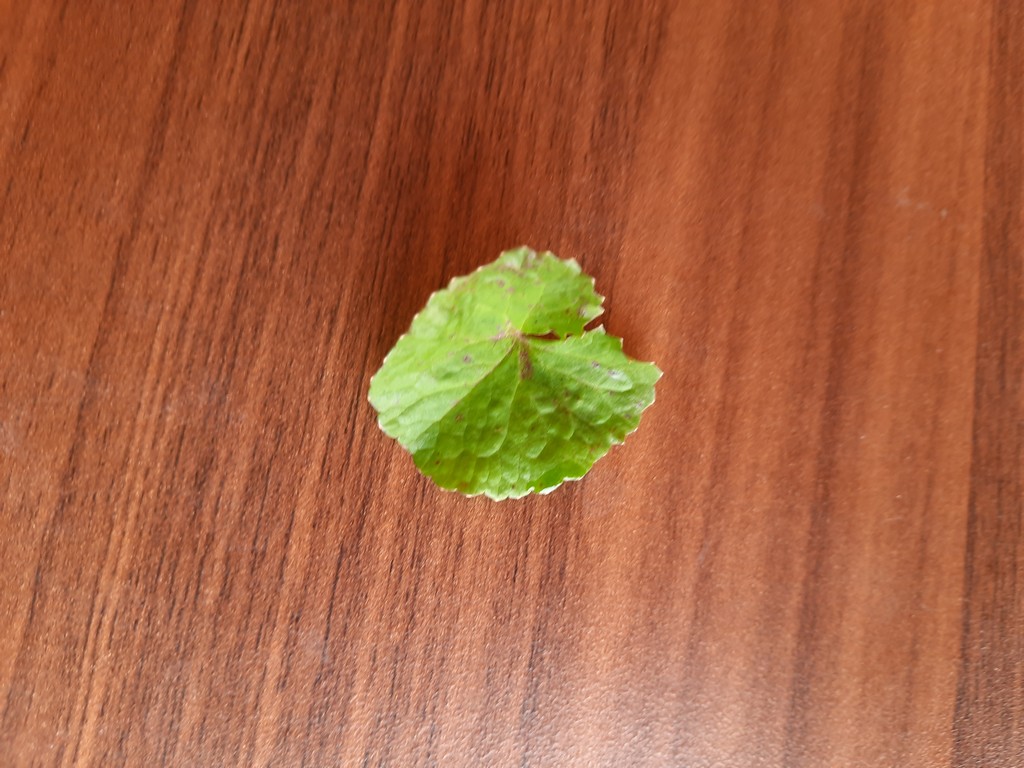
Label: Unhealthy